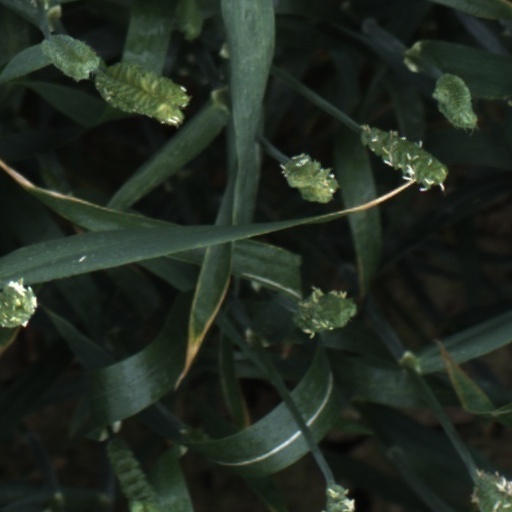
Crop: wheat